Eduard Admetlla i Lázaro

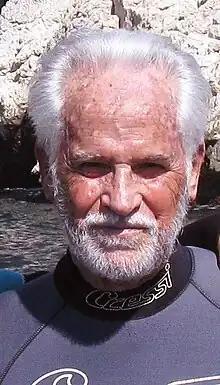
Eduard Admetlla in 2011

Eduard Admetlla i Lázaro (10 January 1924 – 8 October 2019) was a Spanish scuba diving pioneer, underwater cameraman and photographer, designer of underwater camera housings, designer of a self-contained underwater breathing apparatus (scuba), tester of scuba diving gear for the Nemrod trade mark, writer, director of TV series, explorer and broadcaster.